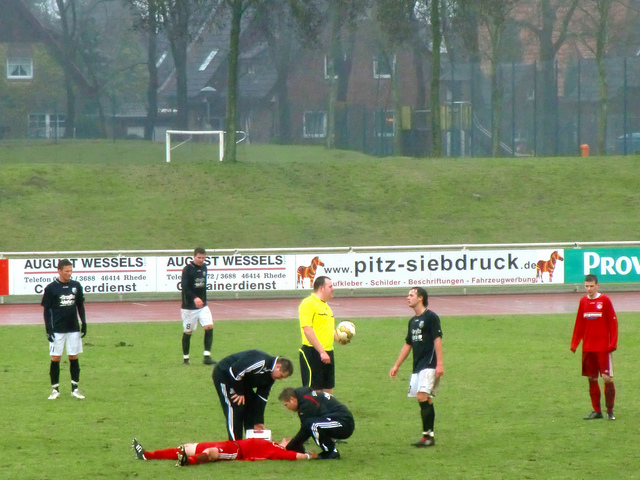
một cầu thủ áo đỏ đang nằm ở trên sân cỏ